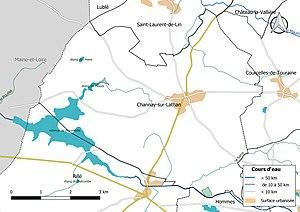
Carte du réseau hydrographique de la commune de fr:Channay-sur-Lathan (France).
Channay-sur-Lathan est une commune française située dans le département d'Indre-et-Loire, en région Centre-Val de Loire.